Coat of arms of the Crown of Aragon

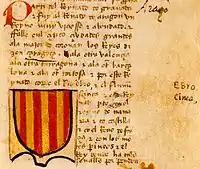
Page of a manuscript of the Book of Knowledge of All Kingdoms (14th century) showing the coat of arms of Aragon.

The coat of arms of the Crown of Aragon bears four red pallets on a gold background, and it depicts the familiar coat of the Kings of Aragon. It differs from the flag because this latter instead uses bars. It is one of the oldest coats of arms in Europe dating back to a seal of Raymond Berengar IV, Count of Barcelona and Prince of Aragon, from 1150.